Liza with a Z

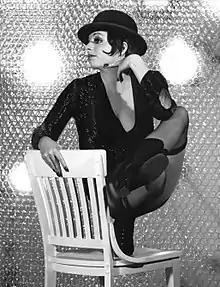
Publicity photo from the production

After the initial broadcasts in 1972 and 1973, the negatives were stored in the vaults of NBC, only occasionally being brought out for Minnelli's own personal use. In the 1980s, the original negatives were lost and feared destroyed. Michael Arick and Minnelli eventually tracked down the original negatives in 1999 in Los Angeles and New York. In 2005, Minnelli revealed to Craig Zadan and Neil Meron, producers and friends of hers, that she owned the rights to the film and that she had been restoring it with Arick. They introduced her to Robert Greenblatt, President of Entertainment for Showtime, who agreed to finance the restoration, broadcast the film, and release the DVD.